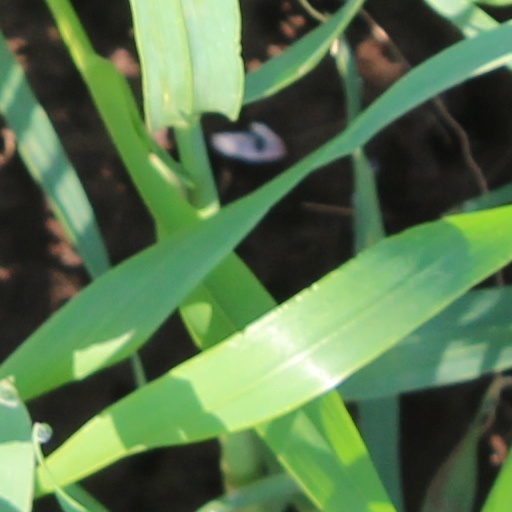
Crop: wheat